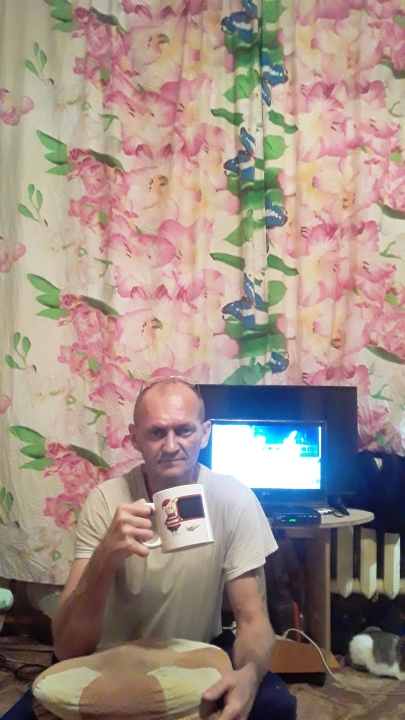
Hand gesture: no_gesture